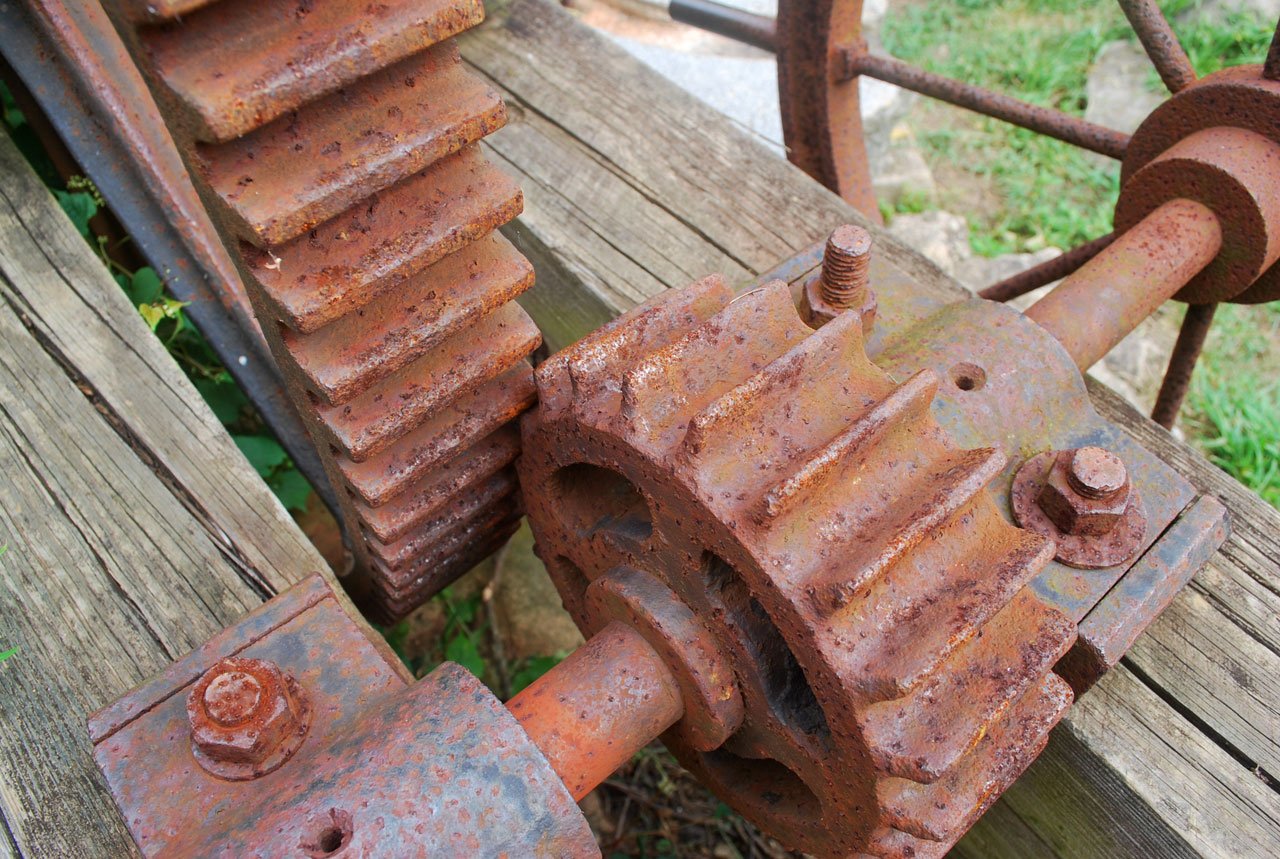
wood, rust, gear, metal, machinery, brick, material, mechanical, copper, iron, cogwheel, scrap, mounted, sprocket, man made object